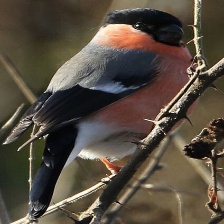
Species: EURASIAN BULLFINCH
Scientific name: PYRRHULA PYRRHULA